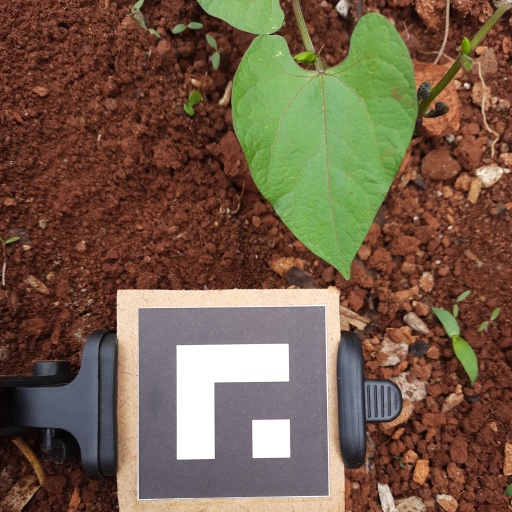
Observations: wavy surface, no eating holes, with soild dust, under cloudy sky